Sergei Efron

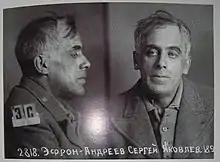
Photo of Efron after his arrest by the NKVD, 1939

In 1939, Tsvetaeva and son Georgy returned to Moscow, unaware of the reception she would receive. In Stalin's USSR, anyone who had lived abroad was a suspect, as was anyone who had been among the intelligentsia before the Revolution.